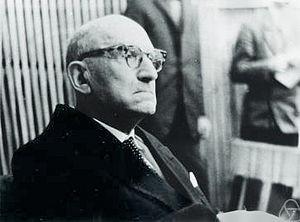
Bronisław Knaster est un mathématicien polonais, spécialiste de topologie et de théorie des ensembles et membre de l'école mathématique de Varsovie.
Le théorème de Knaster-Tarski est un théorème de point fixe pour une application croissante d'un treillis complet dans lui-même. Il est nommé d'après Bronislaw Knaster et Alfred Tarski.